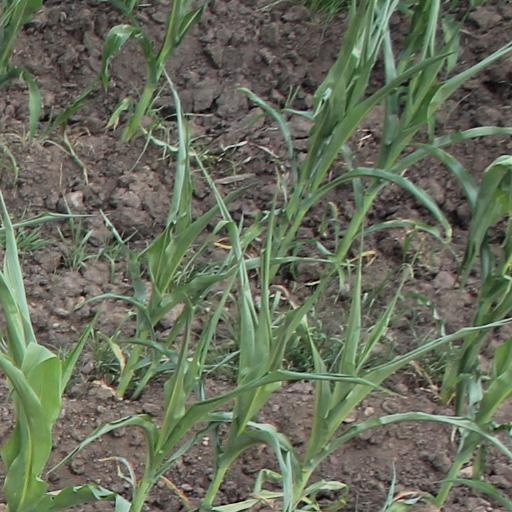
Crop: maize; corn